Museo de Arte Acarigua-Araure

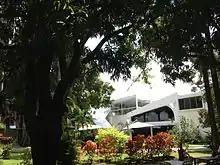
Museo de Arte Acarigua-Araure

The Museo de Arte Acarigua-Araure (MAAA) is a not-for-profit art institution in Acarigua, Venezuela. MAAA exhibits local and international contemporary art. The museum was founded in 1987 by Ali Cordero Casal to promote contemporary art, culture and education through exhibitions and public programs. Since its inception, MAAA has organized over 40 exhibitions of both local and international artists. Education is an important facet of MAAA's mission and the museum maintains close relationships with schools in the region through workshops and educational activities.